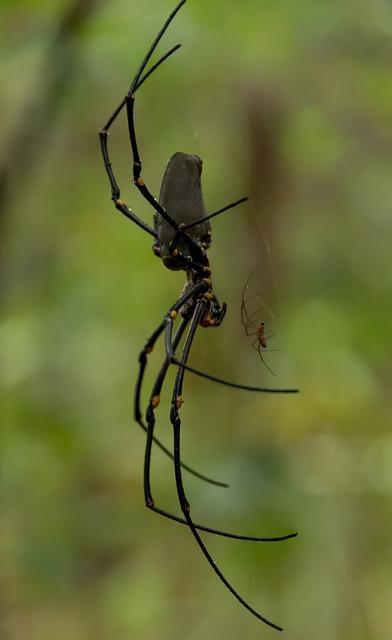
spider